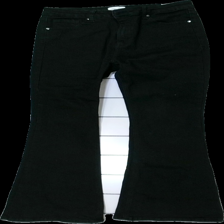
View: front
Type: Jeans
Category: Ladies
Brand: Not in the list
Brand text on label: haily's
Colors: Black
Material: ?
Cut: Regular
Size: L
Season: All
Trend: Denim
Damage location: middle center
Price range: 50-100
Recommended usage: Reuse
Description: svarta jeans